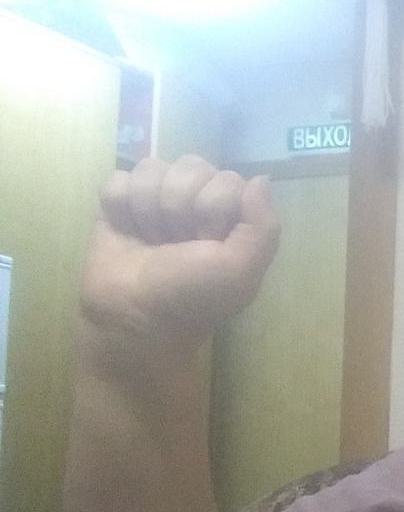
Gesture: fist